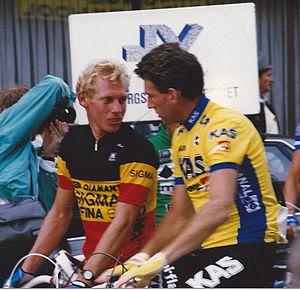
ETIENNE DEWILDE et SEAN KELLY